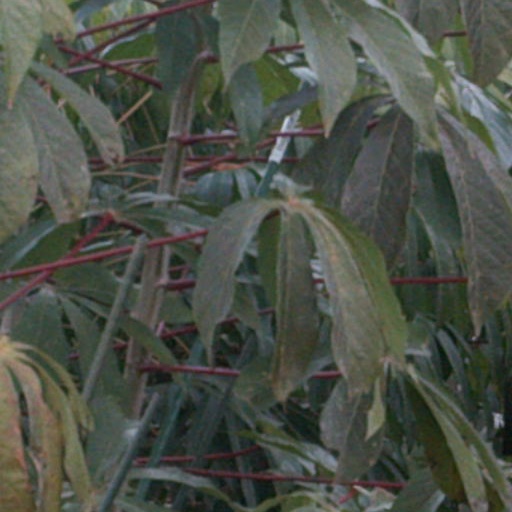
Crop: cassava